Timeline of African-American firsts

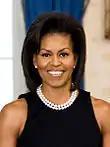
Michelle Obama

First African-American head coach of an NCAA Division I-A football program: Willie Jeffries (Wichita State).